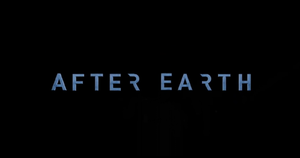
After Earth
Logo
After Earth er en amerikansk Science fiction thriller instrueret af M. Night Shyamalan, med skuespillerne Will Smith og hans søn Jaden Smith i hovedrollerne som Cypher og Kitai Raige. Den er distribueret af Columbia Pictures.